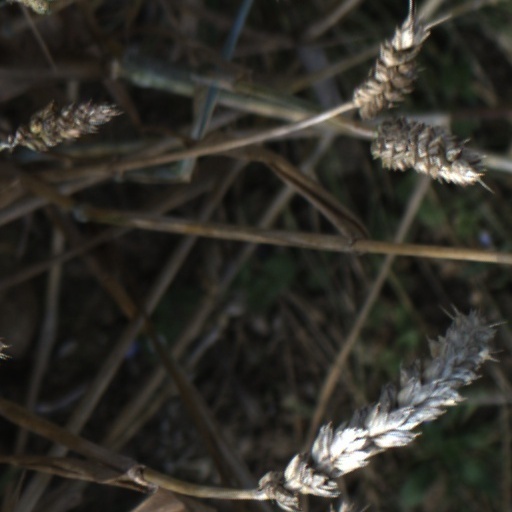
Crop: wheat